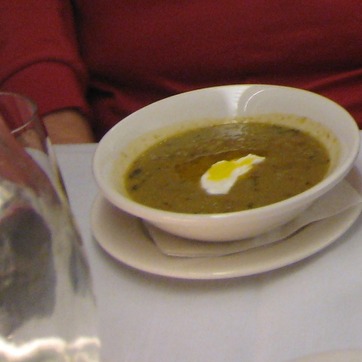
Material: food